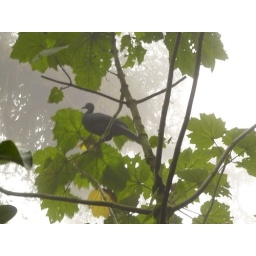
Another black guan sits in the tree as the mist rolls into the forest